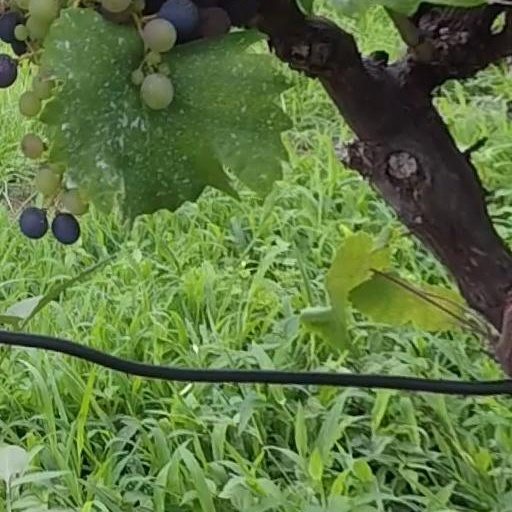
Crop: grape